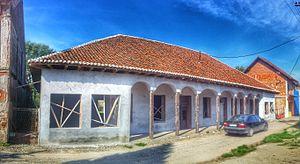
Saraorci est une localité de Serbie située sur le territoire de la Ville de Smederevo, district de Podunavlje. Au recensement de 2011, elle comptait 2 186 habitants.
Les monuments culturels de grande importance sont les monuments de Serbie qui, par leur valeur, bénéficient d'un haut degré de protection.
Cet article recense les monuments culturels du district de Podunavlje en Serbie.